William Willis (physician)

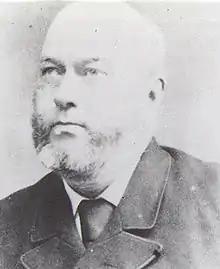
Doctor William Willis

William Willis (1 May 183714 February 1894) was an Irish medical doctor who joined the British mission in Japan in 1861.